Infidelity

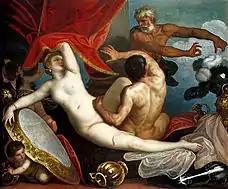
"Venus and Mars Surprised by Vulcan", by Alessandro Varotari. In ancient Roman religion, Vulcan discovers his wife, Venus, having an affair with Mars.

Infidelity (synonyms include non-consensual non-monogamy, cheating, straying, adultery, being unfaithful, two-timing, or having an affair) is a violation of a couple's emotional or sexual exclusivity that commonly results in feelings of anger, sexual jealousy, and rivalry.